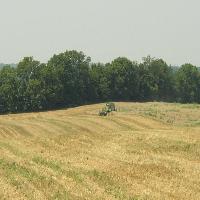
Weather: cloudy or overcast